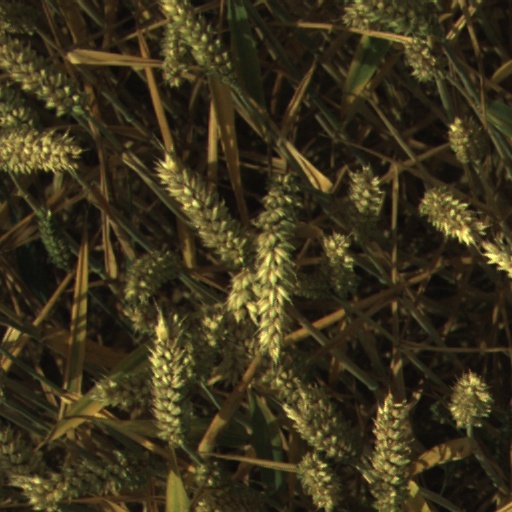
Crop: wheat